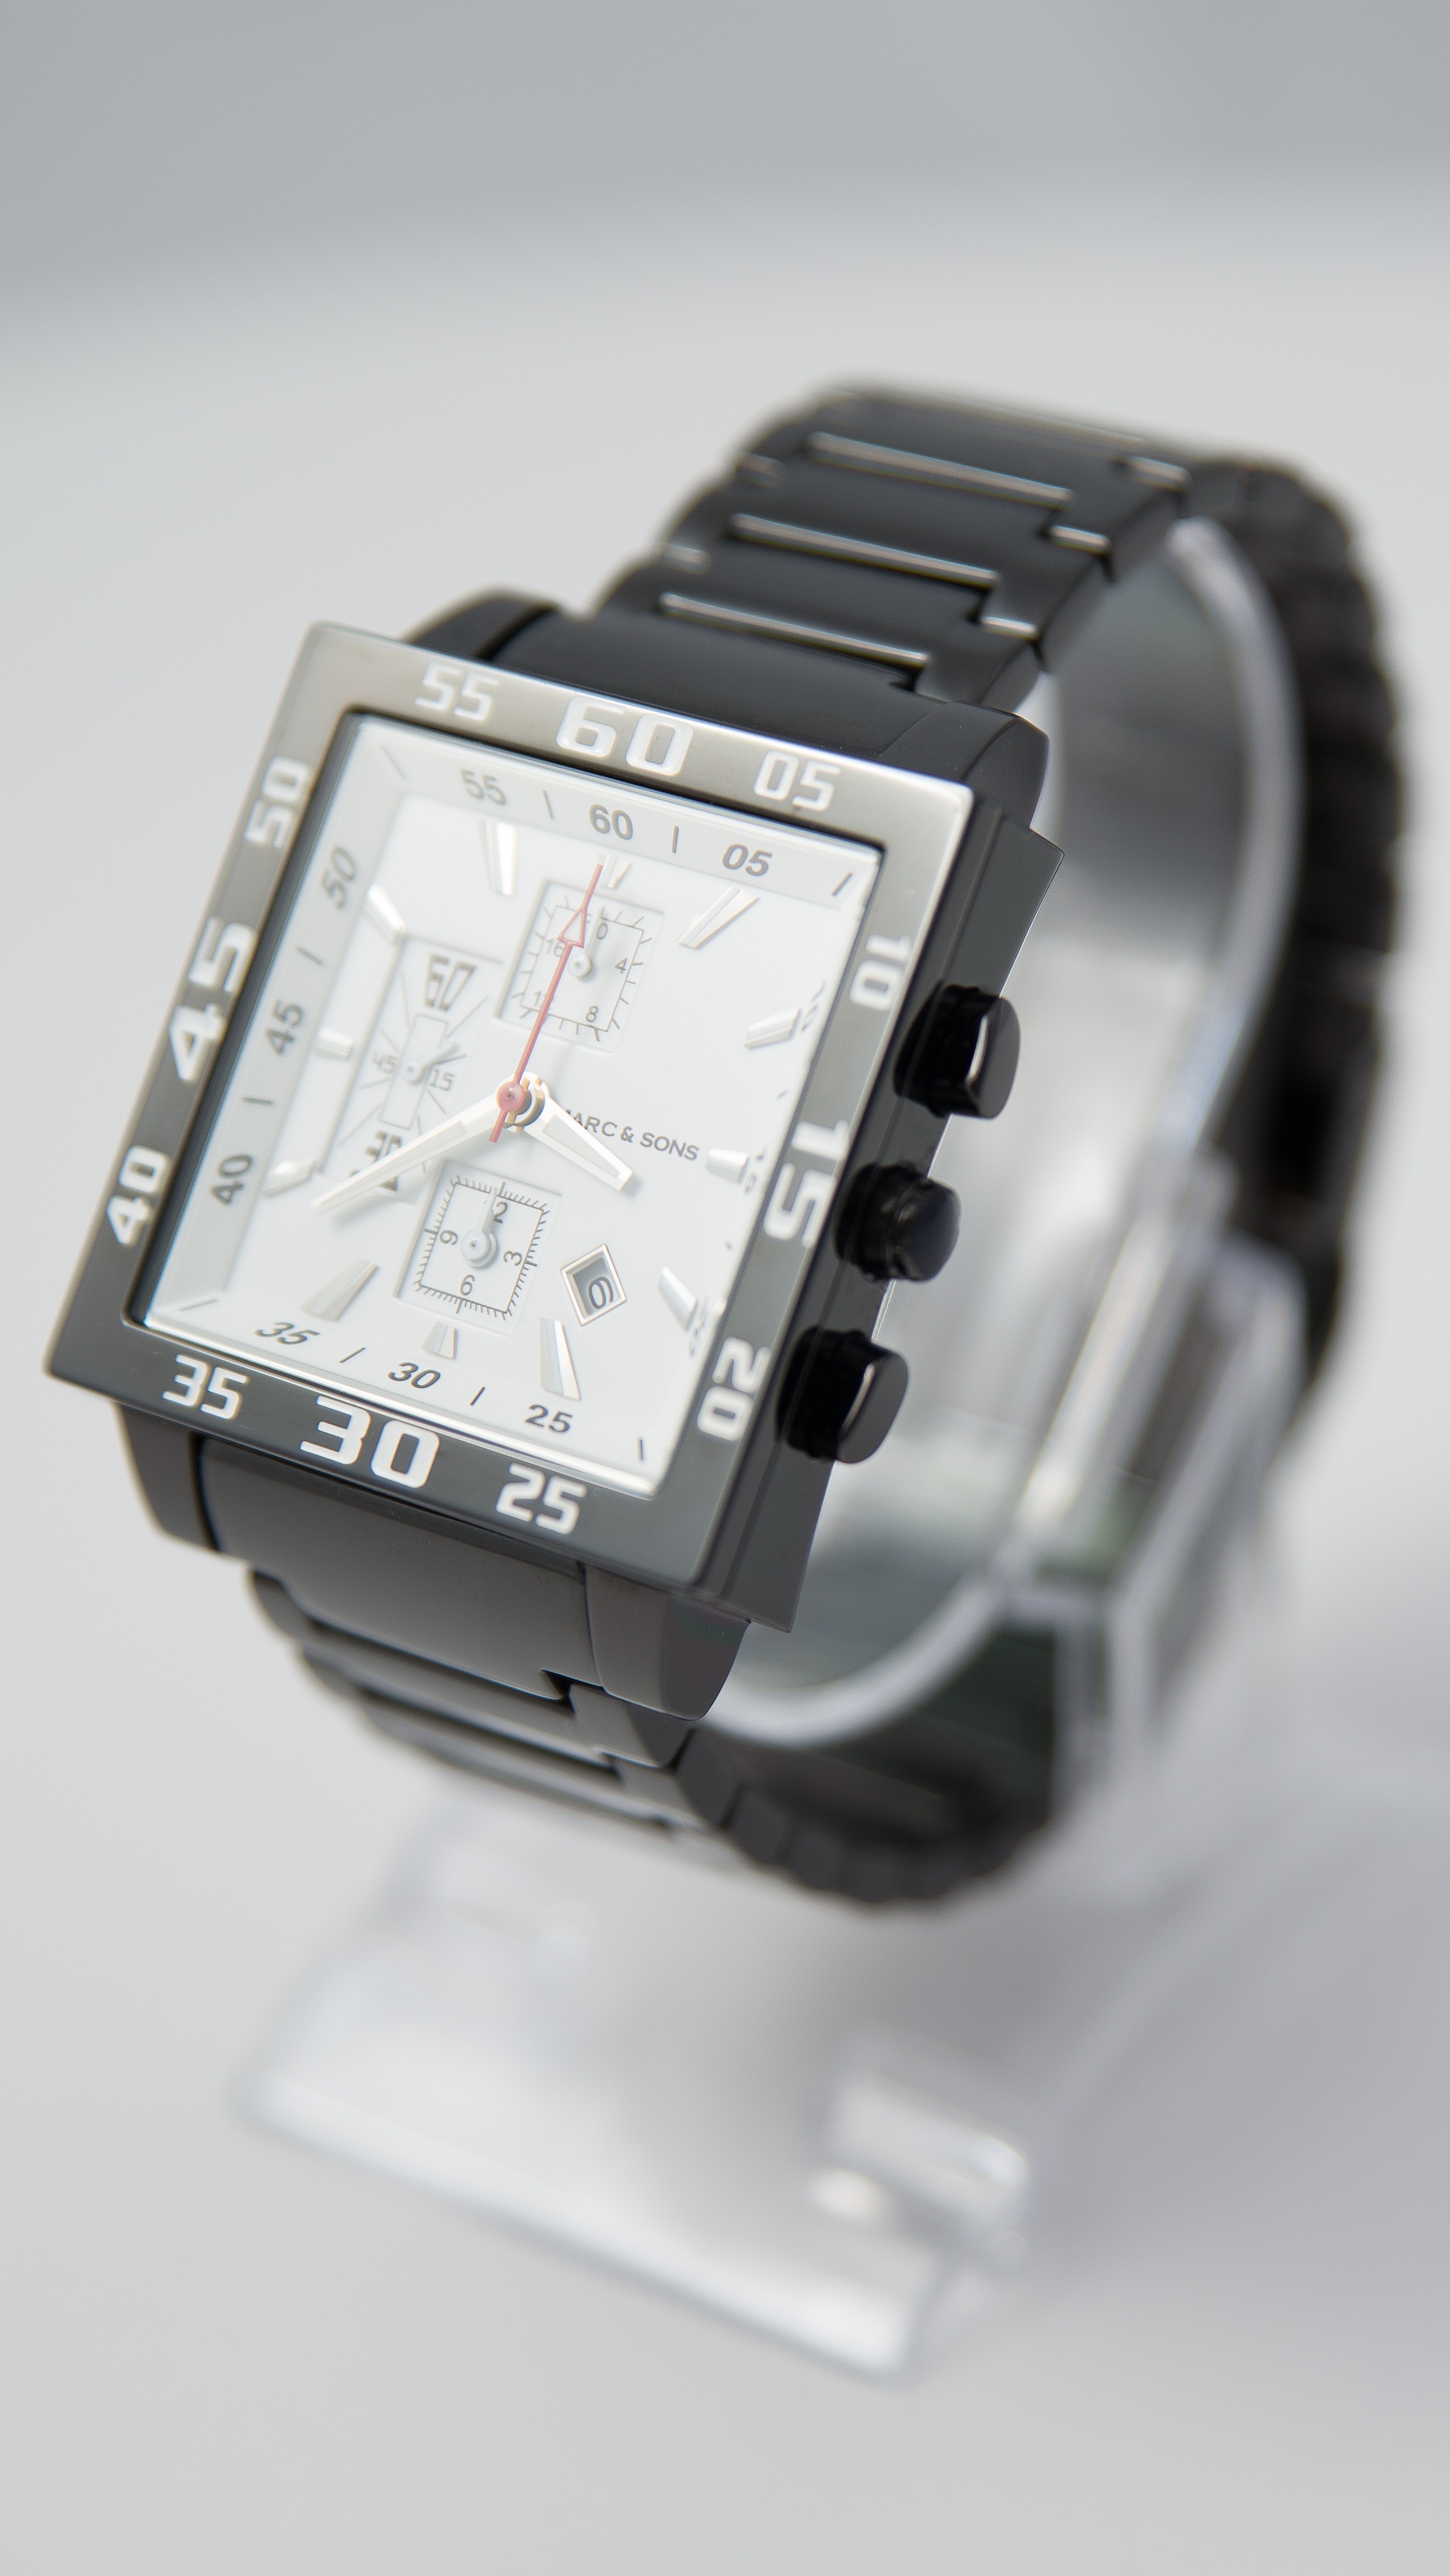
watch, hand, time, bracelet, brand, product, wrist watch, tips, strap, hours, mechanics, elapsed time, packshot, measurement of time, male watch, clock shield, clock tips, the mechanism of, platinum